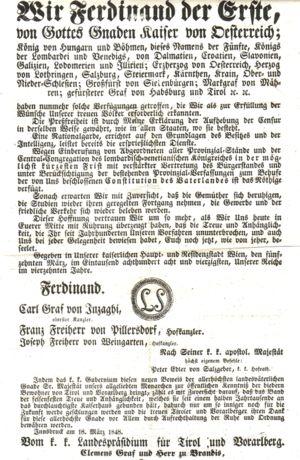
La révolution de Mars, également dénommée révolution allemande de 1848, est le Printemps des peuples germaniques. Il s'agit de l'ensemble des révolutions qui éclatent entre mars 1848 et la fin de l'été 1849 au sein de la Confédération germanique et dans les provinces et pays sous domination de l'empire d'Autriche et du royaume de Prusse.
Ferdinand Iᵉʳ, né à Vienne le 19 avril 1793 et mort à Prague le 29 juin 1875 est empereur d'Autriche, roi de Hongrie et roi de Bohême sous le nom de Ferdinand V du 2 mars 1835 au 2 décembre 1848. Il est également roi de Lombardie-Vénétie.